Felle Chapel

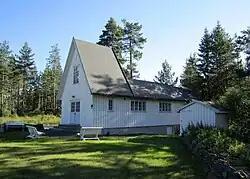
View of the church

Felle Chapel is a parish church of the Church of Norway in Nissedal Municipality in Telemark county, Norway. It is located in the village of Felle. It is one of the churches for the Nissedal parish which is part of the Øvre Telemark prosti (deanery) in the Diocese of Agder og Telemark. The white, wooden church was built in a long church design in 1970 using plans drawn up by an unknown architect. The church seats about 80 people.